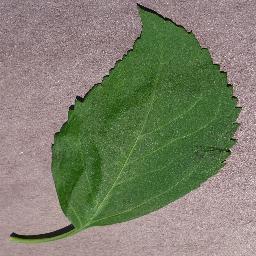
Label: Cherry___healthy